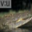
Label: crocodile